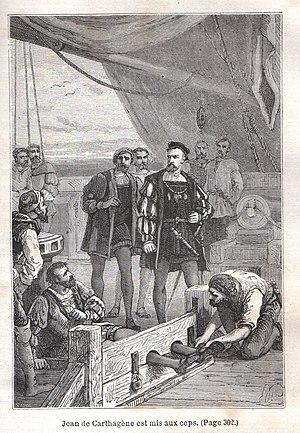
Juan de Cartagena est un marin et explorateur espagnol de la fin du XVᵉ siècle et du début du XVIᵉ siècle, à l'époque des Grandes découvertes. Il prit part au voyage de circumnavigation de Magellan, en tant que capitaine du vaisseau San Antonio et intendant général de la flottille. En 1520, avec deux autres capitaines il prit la tête d'une mutinerie contre Magellan lors d'une relâche près de la côte de Patagonie ; la mutinerie finit par être matée et les meneurs furent châtiés. Juan de Cartagena et le prêtre Pedro Sánchez de la Reina furent abandonnés sur le rivage de Patagonie avec une épée et un peu de pain et l'on ne sut jamais quel fut ensuite leur sort.
Le cep était un instrument de torture par entrave des membres.